Hesse

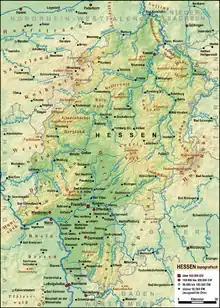
The most important rivers, mountains, and cities of Hesse

The only state to straddle west and central portions of Germany where the eight ordinal directions (compass points) and the centre is considered, Hesse borders six other states. These are, from north, clockwise: Lower Saxony, Thuringia, Bavaria, Baden-Württemberg, Rhineland-Palatinate, and North Rhine-Westphalia.